Rim (coin)

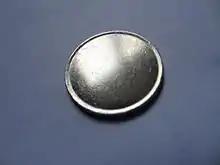
The rim on this planchet is well visible

The rim of a coin is the raised part of the coin that completely encircles the perimeter on both obverse and reverse sides. Not to be confused with the edge of the coin, which is also known as its "third side".